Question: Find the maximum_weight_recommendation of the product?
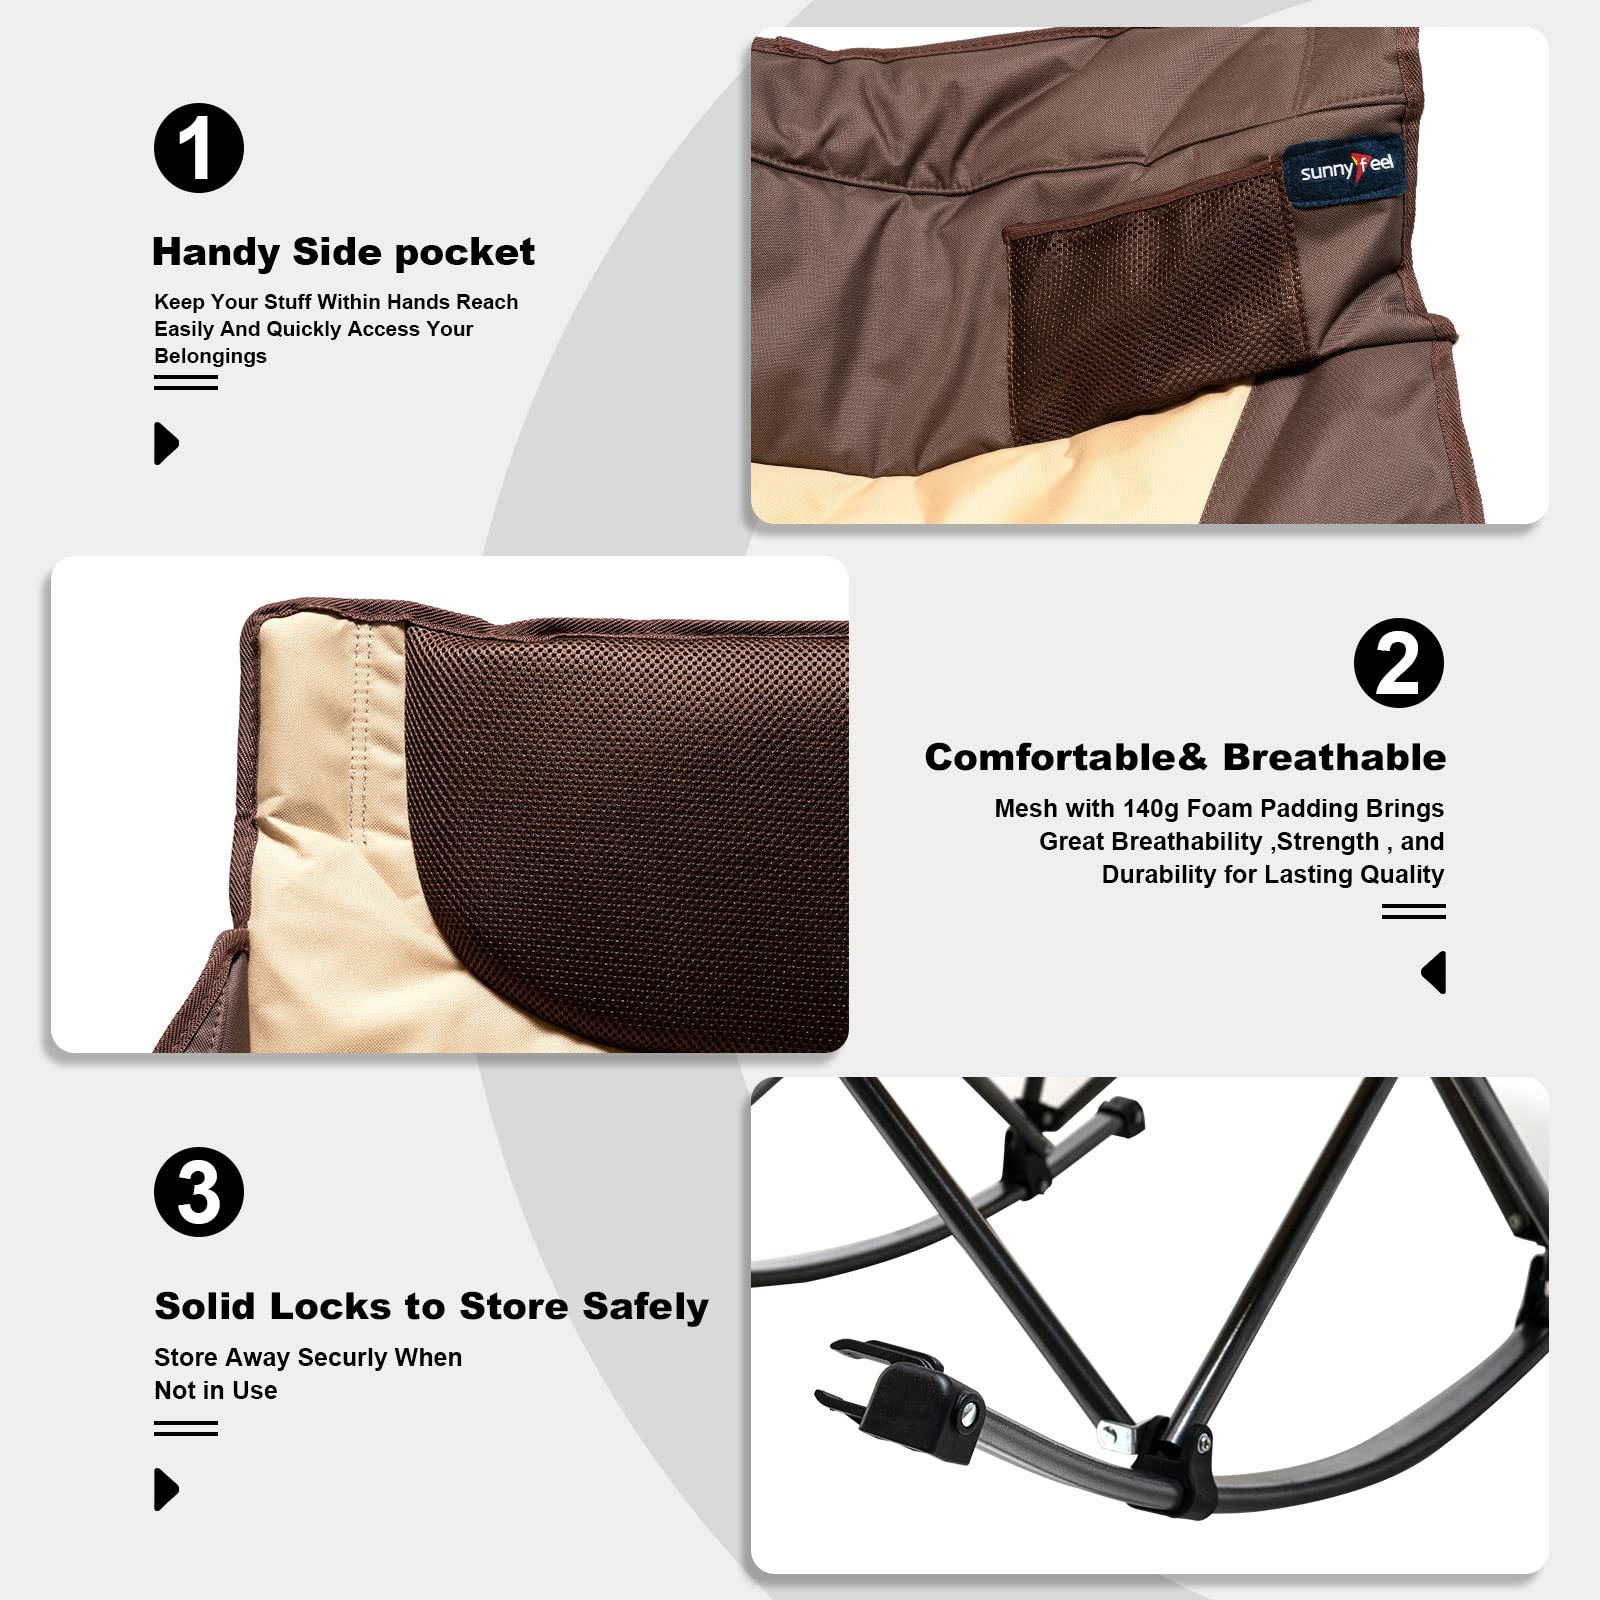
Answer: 140 gram